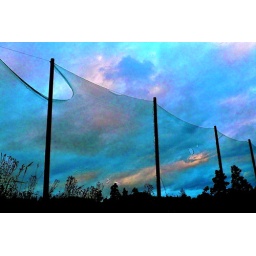
A fence of fish net against the the norwegian evening sky...